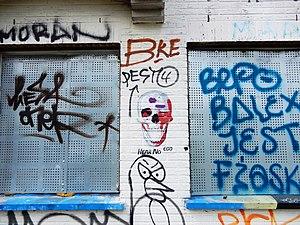
Doel - Dans le village
Doel est un village situé dans l’extrême nord-est de la province belge de Flandre-Orientale, dans les marais du Pays de Waes, sur la rive gauche de l’Escaut, large en cet endroit de quelque 1 500 mètres par marée haute, en face de Lillo-Fort. Aujourd’hui intégré dans l’entité de Beveren, Doel était jusqu’en 1977 une commune autonome, d’une superficie de 25,61 km², et d’une population de quelque 1 300 habitants. Outre le village lui-même, l’ancienne commune de Doel comprend les hameaux de Rapenburg, Saftinge et Ouden Doel, et bien sûr, une vaste étendue de marais asséchés.